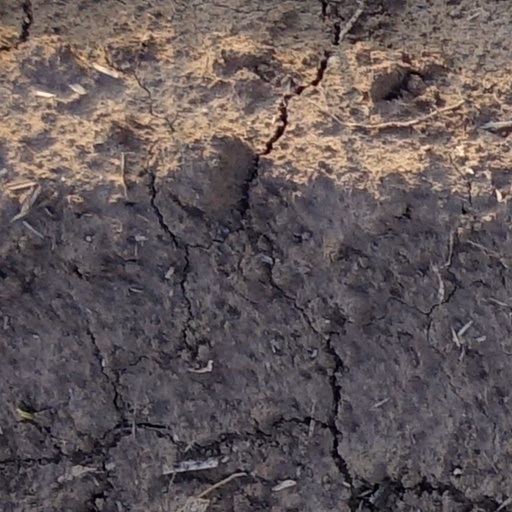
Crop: wheat